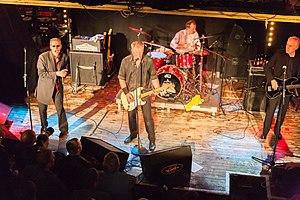
Dr. Feelgood est un groupe de pub rock britannique, originaire de Canvey Island, en Angleterre. Il est essentiellement articulé autour du chanteur et harmoniciste Lee Brilleaux et du guitariste Wilko Johnson. Leur style musical est une sorte de rhythm and blues puissant et minimaliste, fait de compositions originales et de nombreuses reprises de standards du blues et du rock 'n' roll.